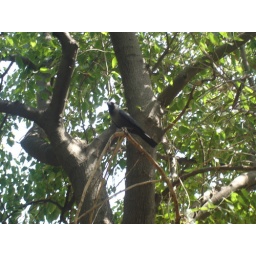
bird in a tree